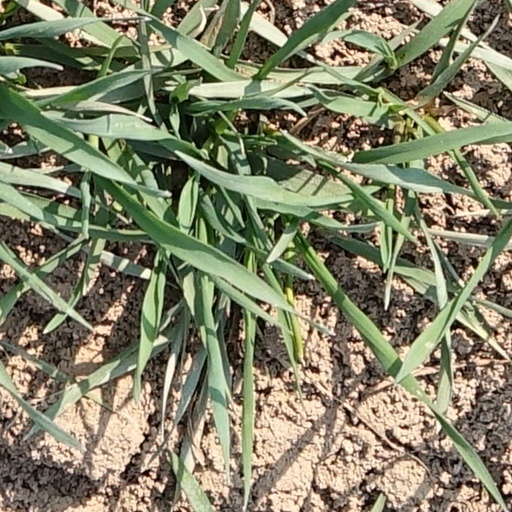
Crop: wheat